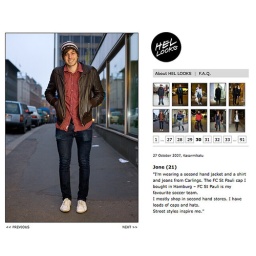
Sort of cheesy cute in a Finnish way. But eeeeew for a brown leather jacket and white shoes.